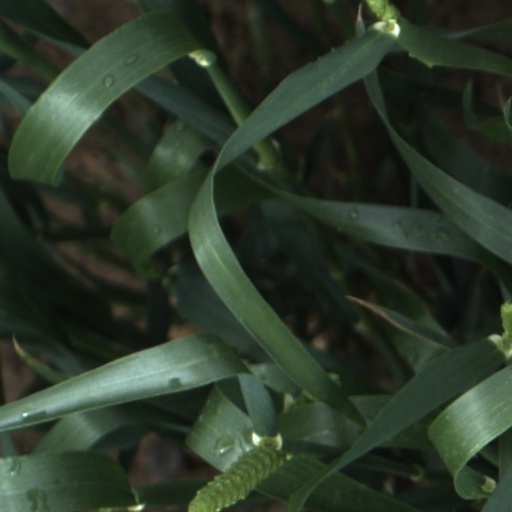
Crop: wheat